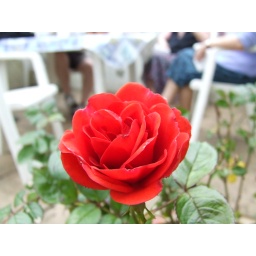
The only flower in my garden! You can see my empty seat behind.